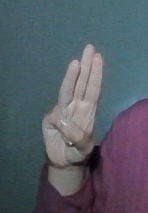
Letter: thaa